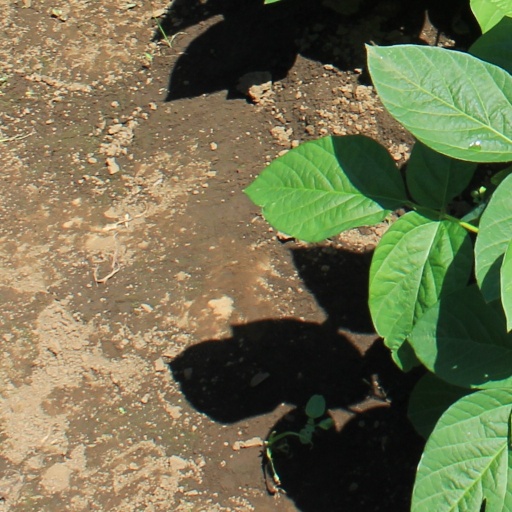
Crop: soybean